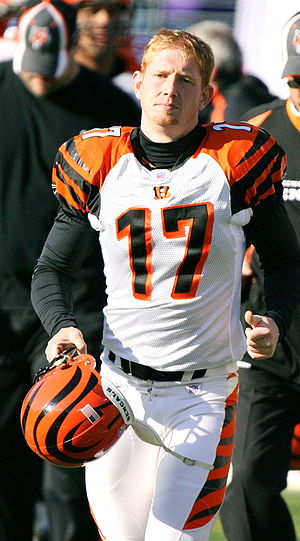
Shayne Graham
Shayne Graham
Michael Shayne Graham er en amerikansk footballspiller, der spiller i NFL som place kicker for New Orleans Saints. Han kom ind i ligaen i 2001 og har tidligere spillet en for adskillige af ligaens hold, længst tid hos Cincinnati Bengals.